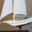
Label: ship